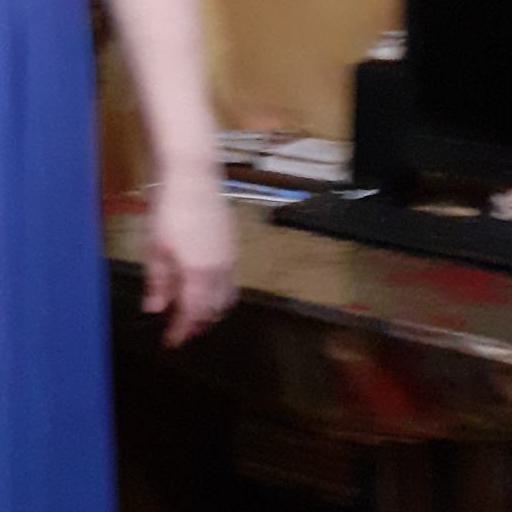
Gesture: no_gesture